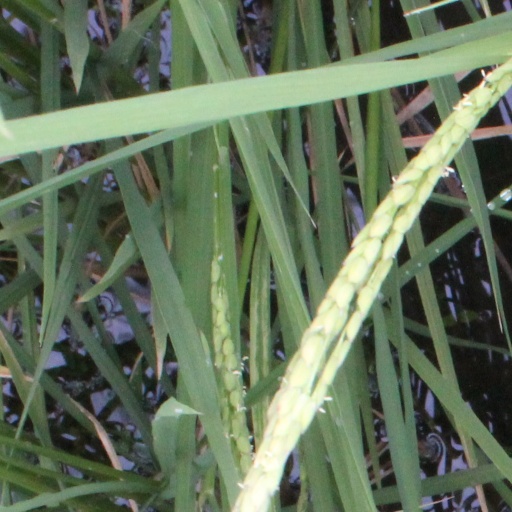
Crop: rice